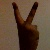
The image shows a hand gesture representing the number 2 in Indian Sign Language.